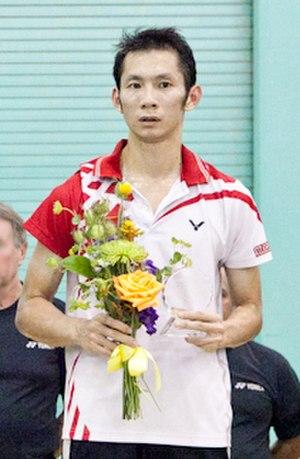
Nguyen Tien Minh, né le 17 février 1983 à Hô-Chi-Minh-Ville au Viêt Nam, est un joueur professionnel de badminton évoluant en Simple hommes.